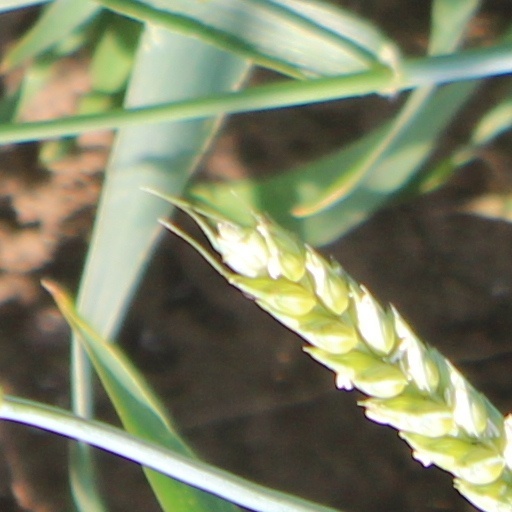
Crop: wheat